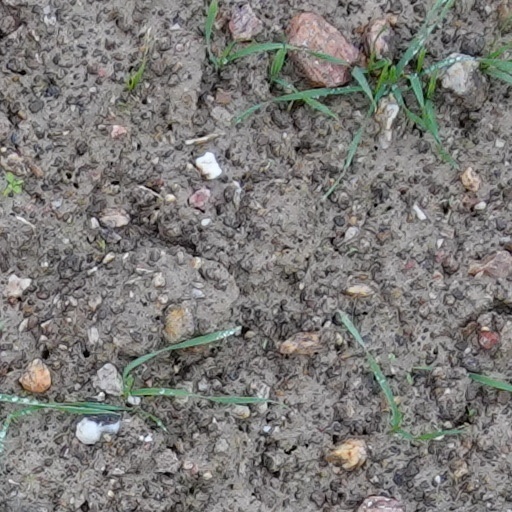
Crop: wheat